Tibetan culture

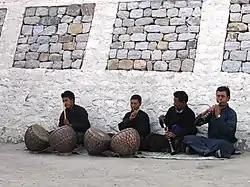
Musicians in Ladakh

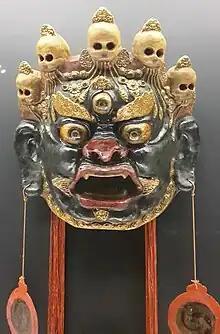
Tibetan (Citipati mask depicting Mahākāla

The music of Tibet reflects the cultural heritage of the trans-Himalayan region, centered in Tibet but also known wherever ethnic Tibetan groups are found in India, Bhutan, Nepal and further abroad. The religious music of Tibet reflects the profound influence of Tibetan Buddhism on the culture.